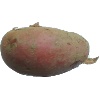
Label: red_potato